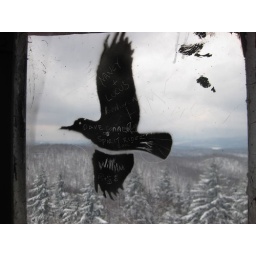
bird in the window